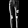
Label: Trouser